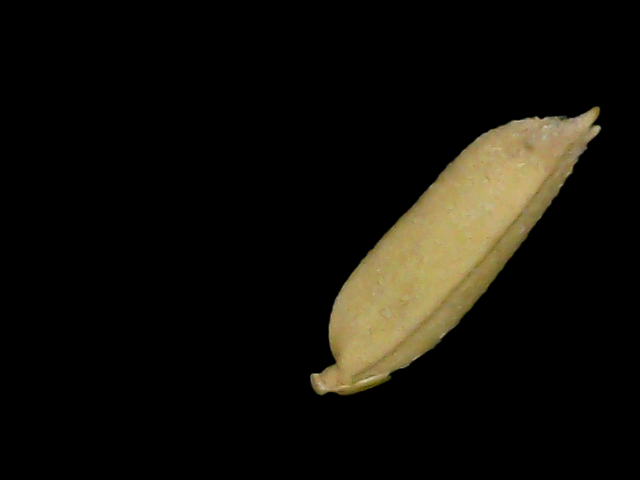
Rice variety: Bd85